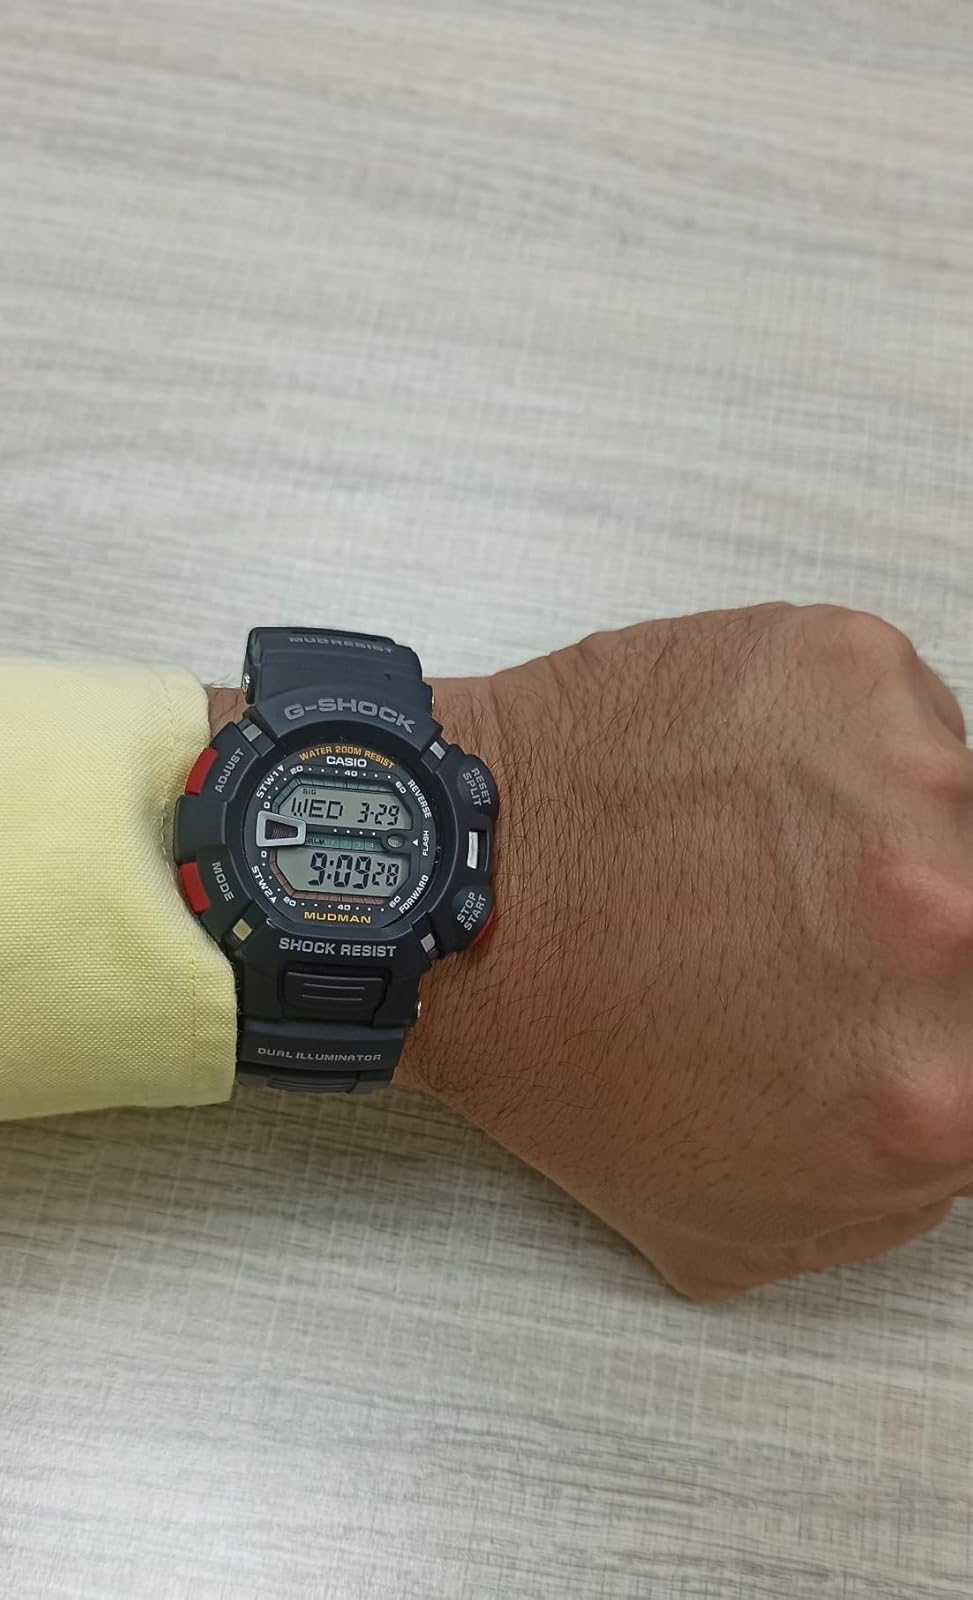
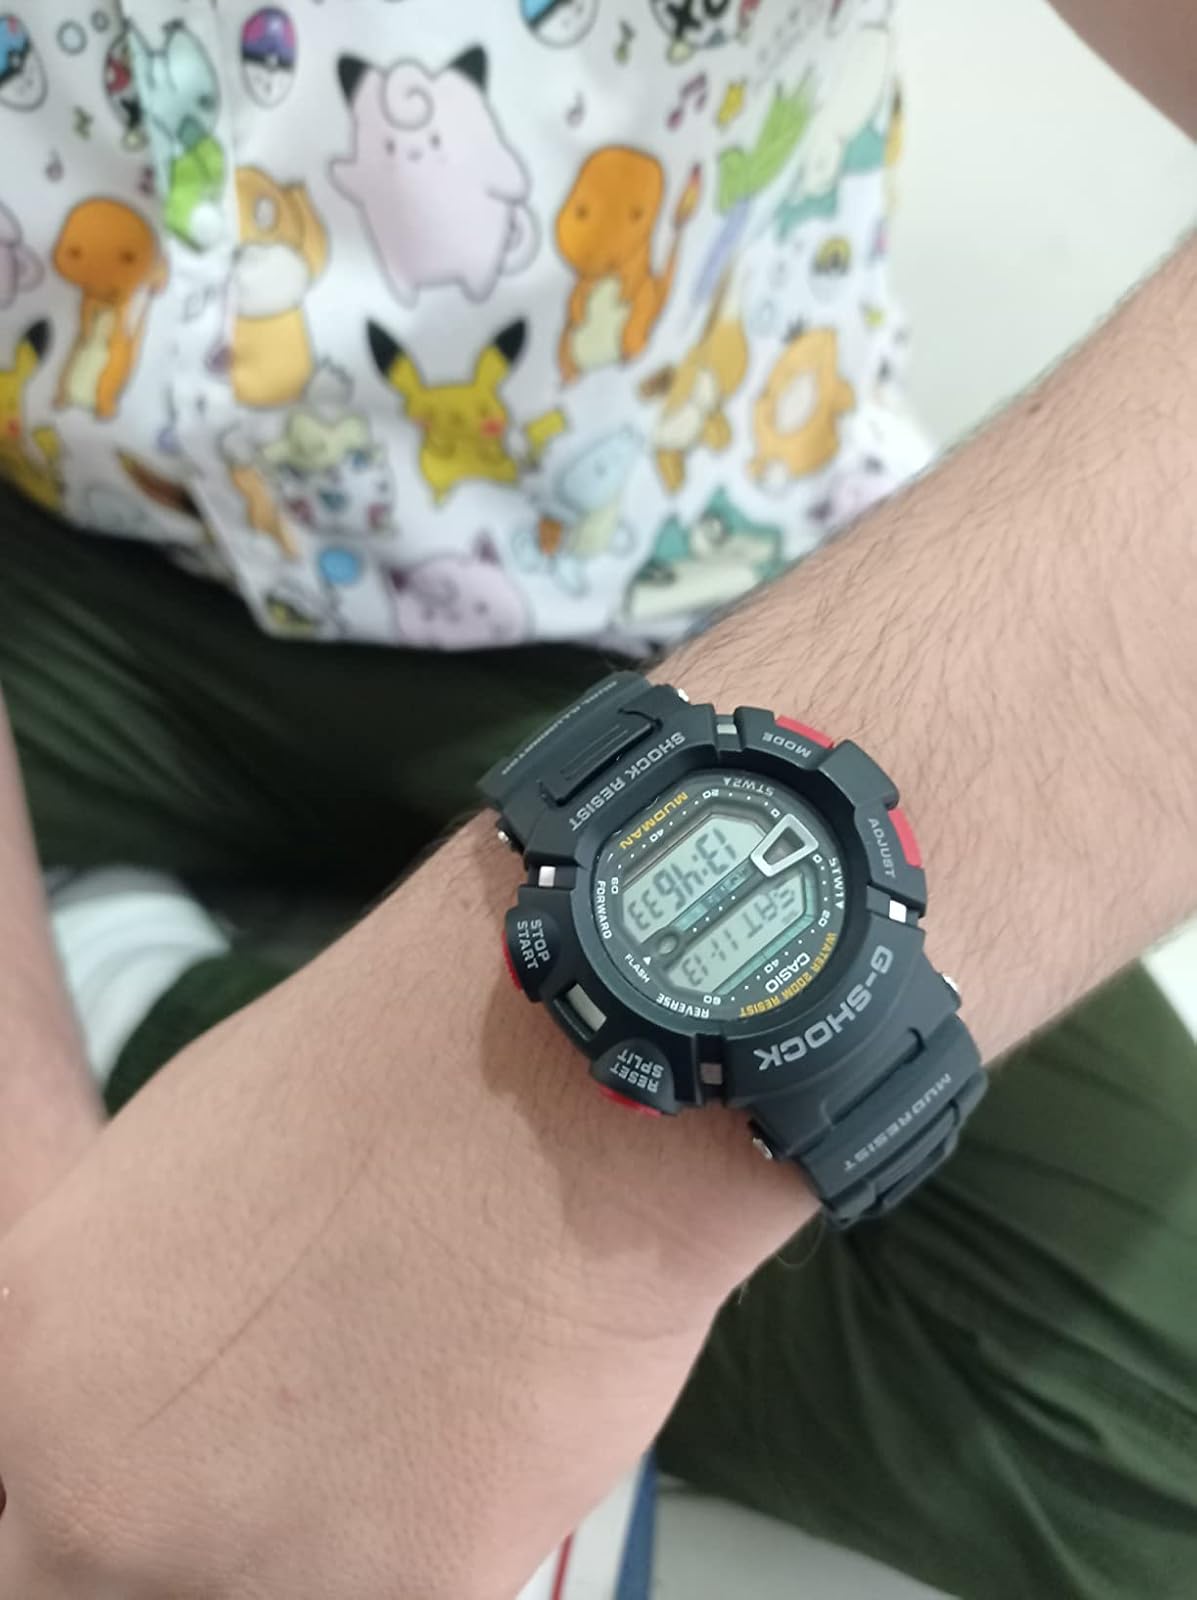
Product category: accessories_watch
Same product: yes